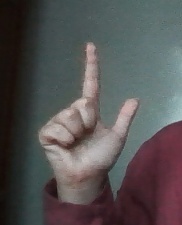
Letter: laam